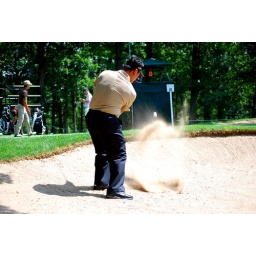
K.J. Choi hitting a sand shot to the back of the 8th green in preparation for the Buick Open